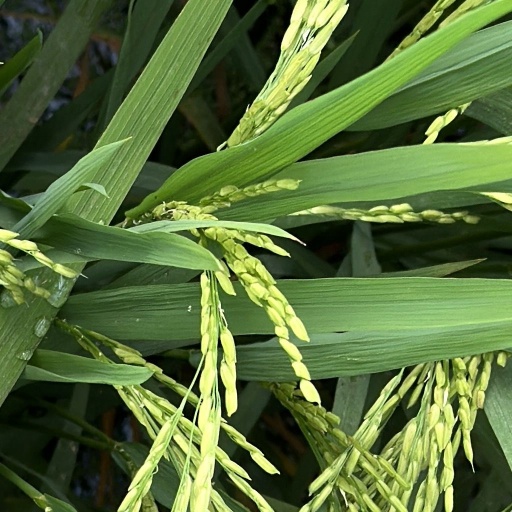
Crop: rice